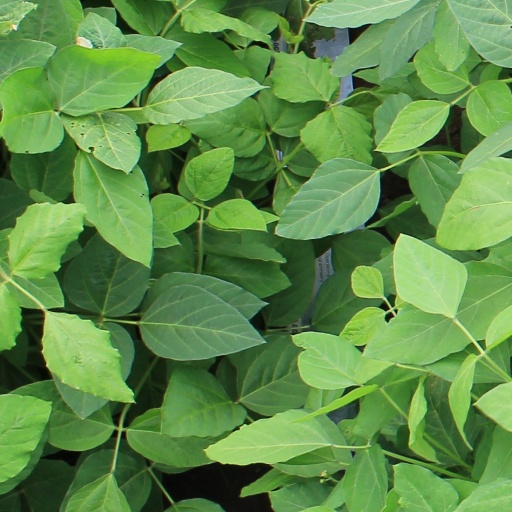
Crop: soybean